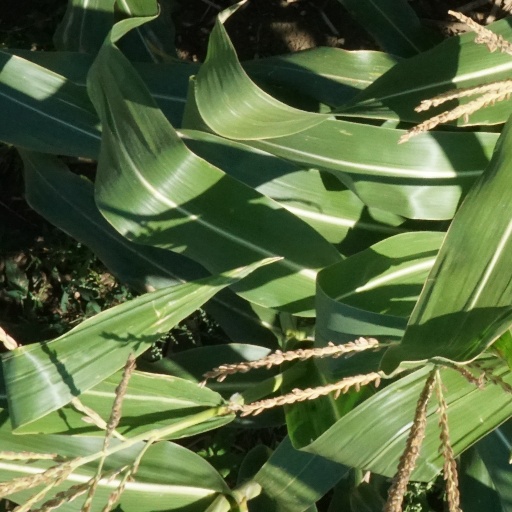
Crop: maize; corn